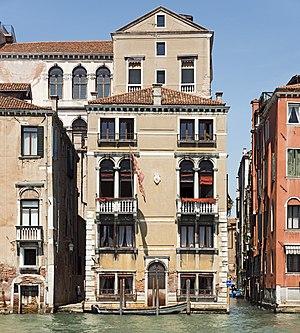
Le Grand Canal est la principale artère maritime qui traverse Venise, en Italie.
Les Pisani est une famille patricienne de Venise, qui comme son nom l'indique, est originaire de Pise. Elle se retira à Venise dès le début du Xᵉ siècle. La famille donna divers ambassadeurs, procurateur de Saint-Marc et :
Le Palazzetto Pisani est un palais de Venise, situé dans le sestiere de San Marco.